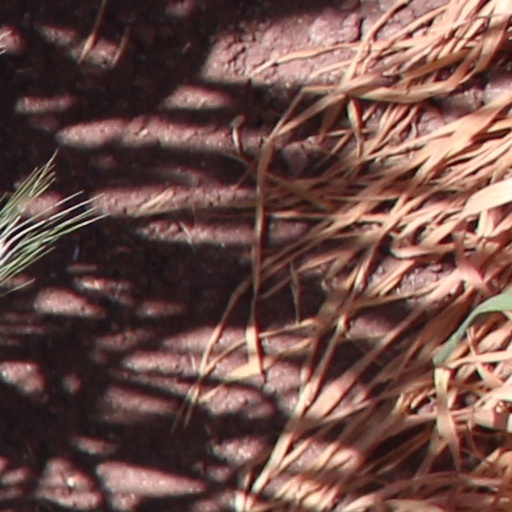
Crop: wheat